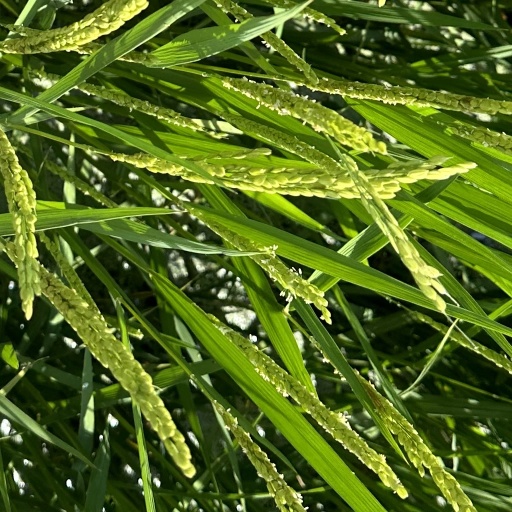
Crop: rice